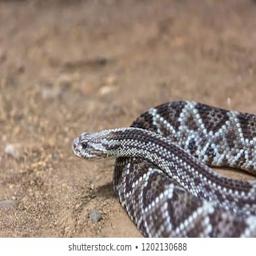
Animal: snakes